Leon Trotsky

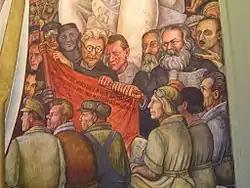
A Diego Rivera mural ("Man, Controller of the Universe") depicts Trotsky (right, grey suit) with Marx (centre, white beard) and Engels (behind Marx), presenting them as champions of the workers' struggle.

His enmity with Stalin developed during the Civil War due to Stalin's disregard for military specialists whom Trotsky considered indispensable. In Tsaritsyn, Stalin ordered several specialists imprisoned on a barge in the Volga; the floating prison was sunk, and the officers perished. Another instance was Stalin's disobedience of Trotsky's order to march on Warsaw, contributing to the Red Army's defeat at the Battle of Warsaw in 1920. Former Politburo secretary Boris Bazhanov claimed Stalin's antagonism also stemmed from Trotsky's Jewishness and that Stalin refused to obey his military orders during the Civil War. According to Rogovin, Trotsky received hundreds of letters reporting the use of antisemitic methods during the inter-party struggle between Stalin and the United Opposition.